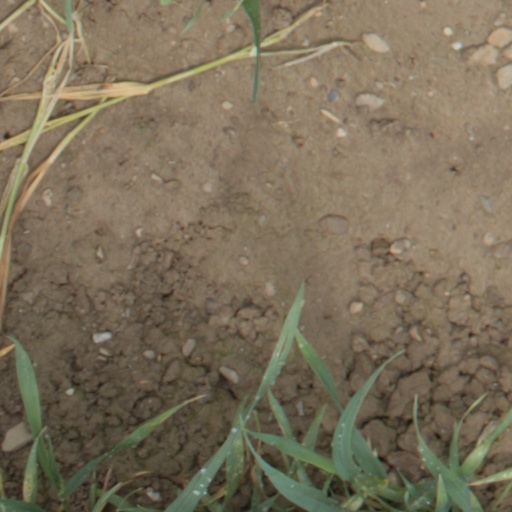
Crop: wheat